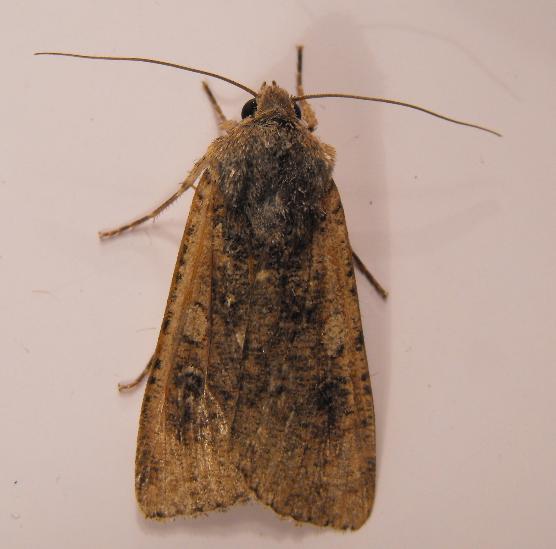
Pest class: cutworms